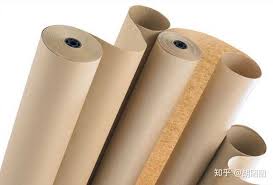
Waste category: cardboard